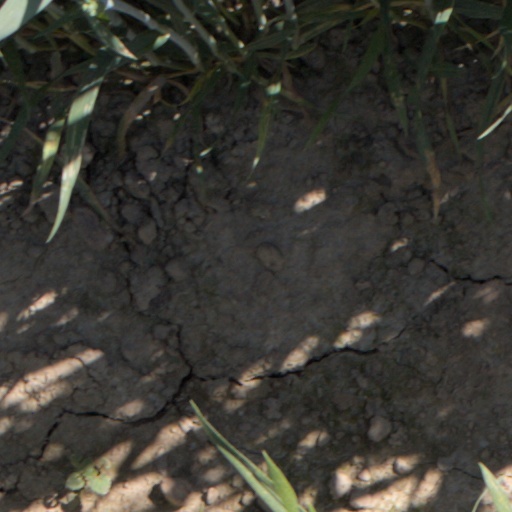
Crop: wheat